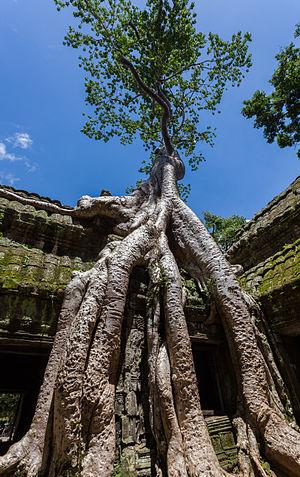
Ta Prohm est un temple sur le site d'Angkor au Cambodge, construit selon le style du Bayon à la fin du XIIᵉ siècle. Son nom signifie « grand-père Brahma ».
Dark Souls est un jeu vidéo de type action-RPG développé par l'entreprise japonaise FromSoftware et édité par Namco Bandai pour l'édition NTSC-U/C et PAL. Il est sorti en septembre/octobre 2011 sur PlayStation 3 et Xbox 360 et en août 2012 sur PC. Une édition remastérisée, Dark Souls: Remastered est sortie en 2018 sur Nintendo Switch, PlayStation 4, Xbox One et PC.